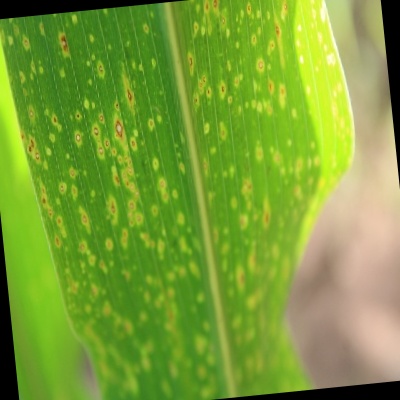
Label: Corn_(Maize)___Leaf_Spot